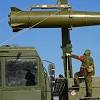
Label: Air Defense